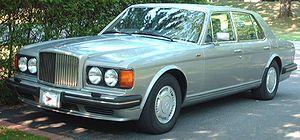
La Bentley Turbo R est une berline de luxe à hautes performances construite à 7 230 exemplaires par Bentley Motors entre 1985 et 1997. Elle partage le châssis de la Mulsanne et avait hérité du moteur turbo de la Mulsanne Turbo, agrémenté d'un système d'injection Bosch MK-Motronic pour un couple accru. La suspension est également été améliorée, les pneus plus larges et elle est équipée de jantes en alliage d'aluminium, une première pour Bentley. Le magazine Motor Trend l'appela «la première Bentley à mériter ce nom depuis des décennies» lors de son essai de la voiture à son introduction aux États-Unis en 1989. Bentley la considère comme la voiture qui a relancé la marque auparavant éclipsée par son propriétaire Rolls-Royce.